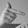
ASL letter: T